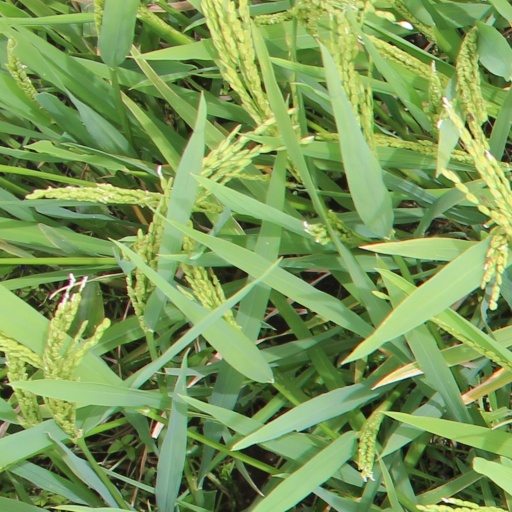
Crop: rice